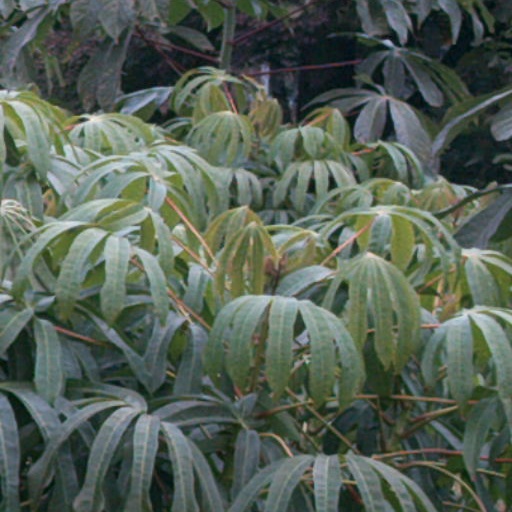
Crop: cassava